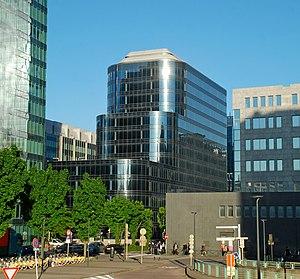
Belgique - Bruxelles - Boreal building (Postmodernisme, architecte Michel Jaspers, 1998)
Michel Jaspers, né à Anvers le 10 avril 1935, est un architecte belge qui est, avec l'Atelier d'Architecture de Genval, l'Atelier d'Art Urbain et le Bureau d'architecture Henri Montois, un des principaux représentants du postmodernisme en Belgique durant les années 1980, 1990 et 2000.